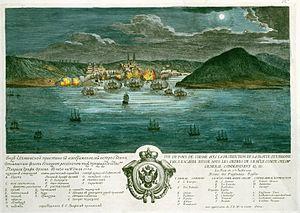
Originaltitel Vue du port de Chisme avec la destruction de la flotte ottomanne par l'escadre russe sous les ordres de S.E.Mr. le comte Orlow General Commandant etc. etc. la Nuit du 7. Juillet 1770